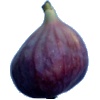
Label: Fig 1